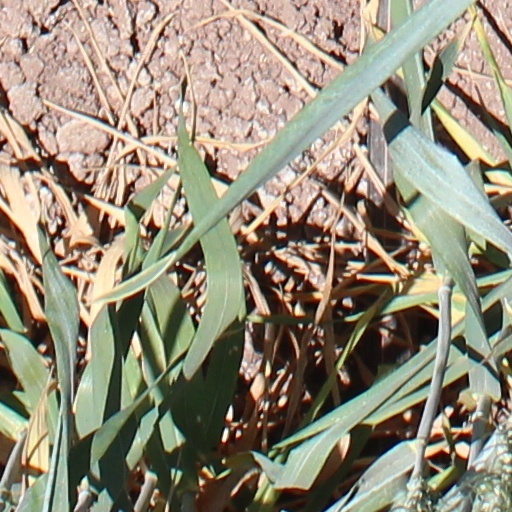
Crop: wheat